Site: brandenburg
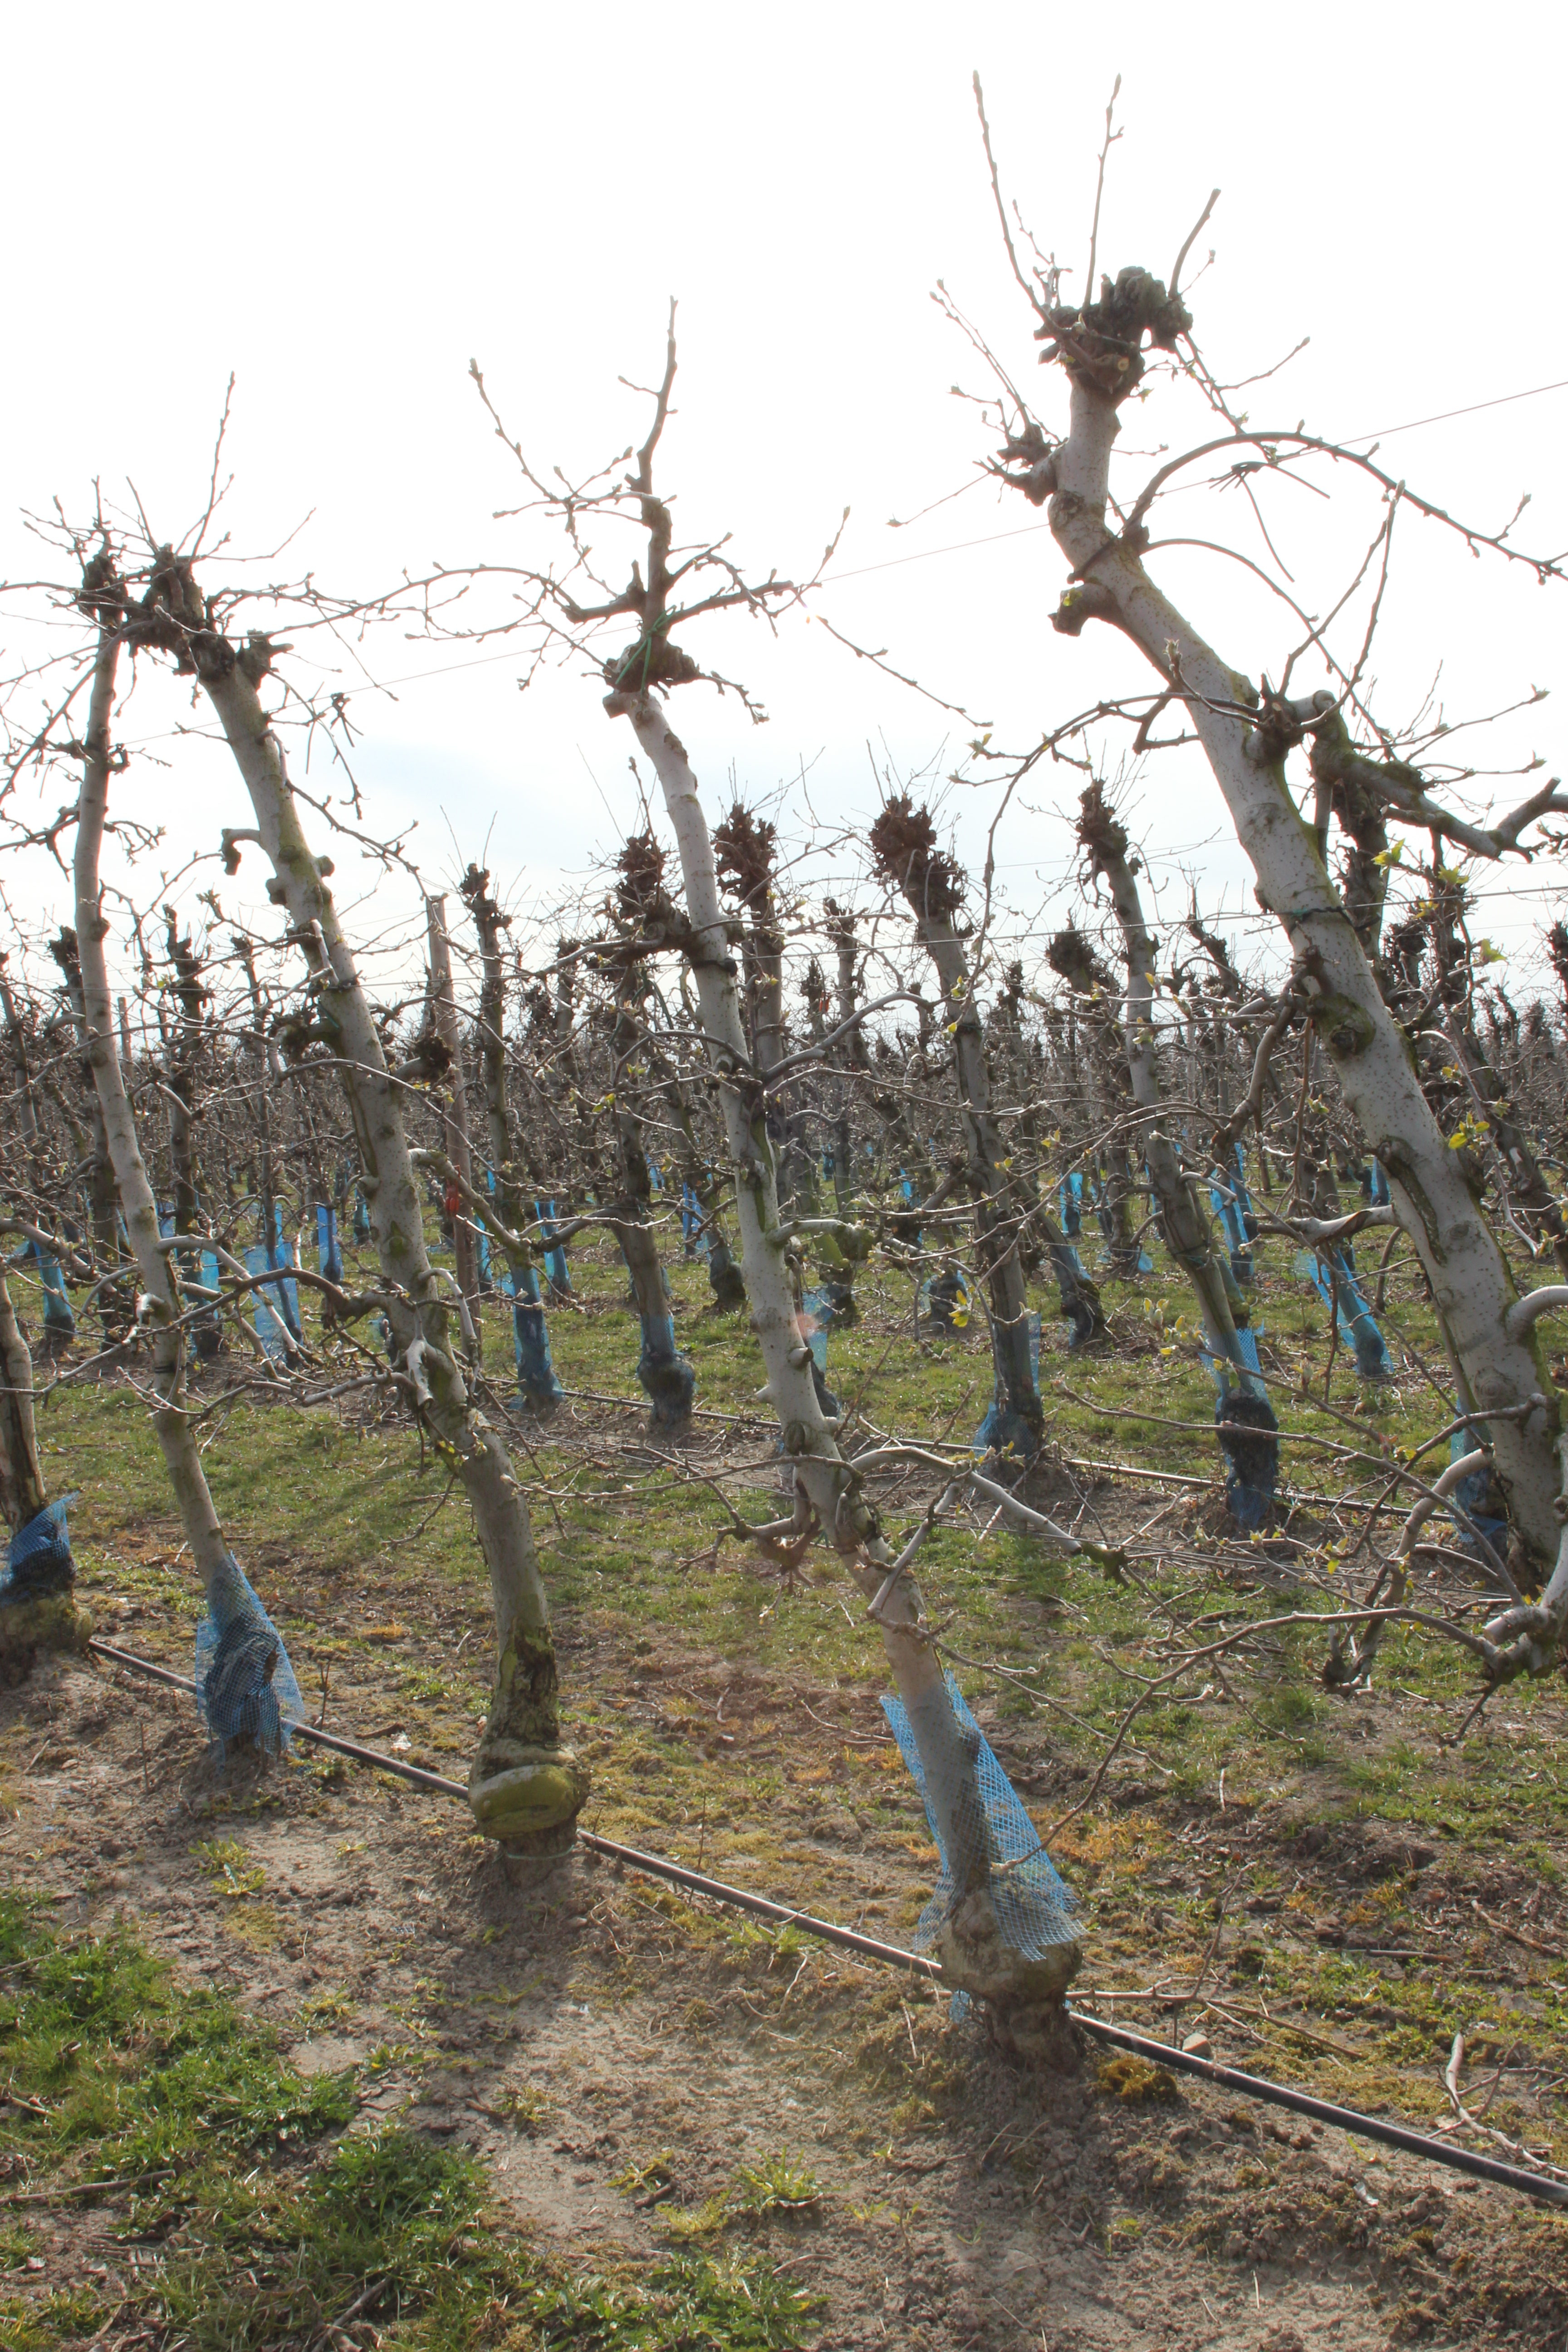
Growth stage (BBCH 54): Inflorescence emergence